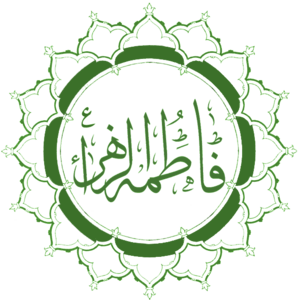
Les Quatorze Infaillibles, d'après les chiites duodécimains, sont Mahomet, sa fille Fatima et Les Douze Imams. Selon les chiites duodécimains les Quatorze Infaillibles sont libres de l’erreur et du péché. L’Allameh Tabatabaï affirme que « la pureté ou la pureté immaculée » est un état de fait chez un être humain infaillible qui le protège de ce qui n’est pas autorisé.